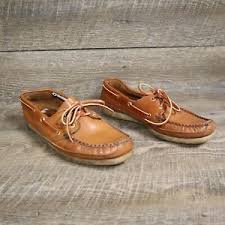
Label: Boat